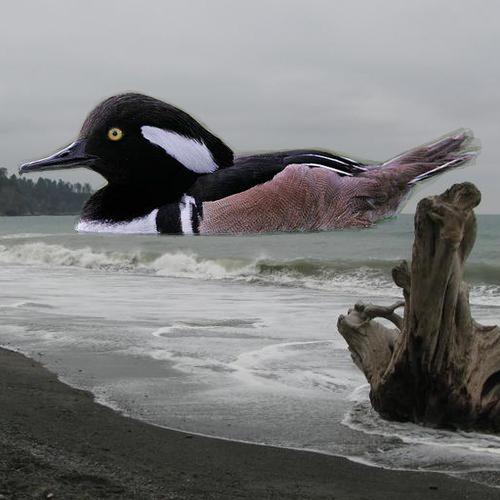
Bird species: Hooded_Merganser
Bird type: waterbird
Background: water